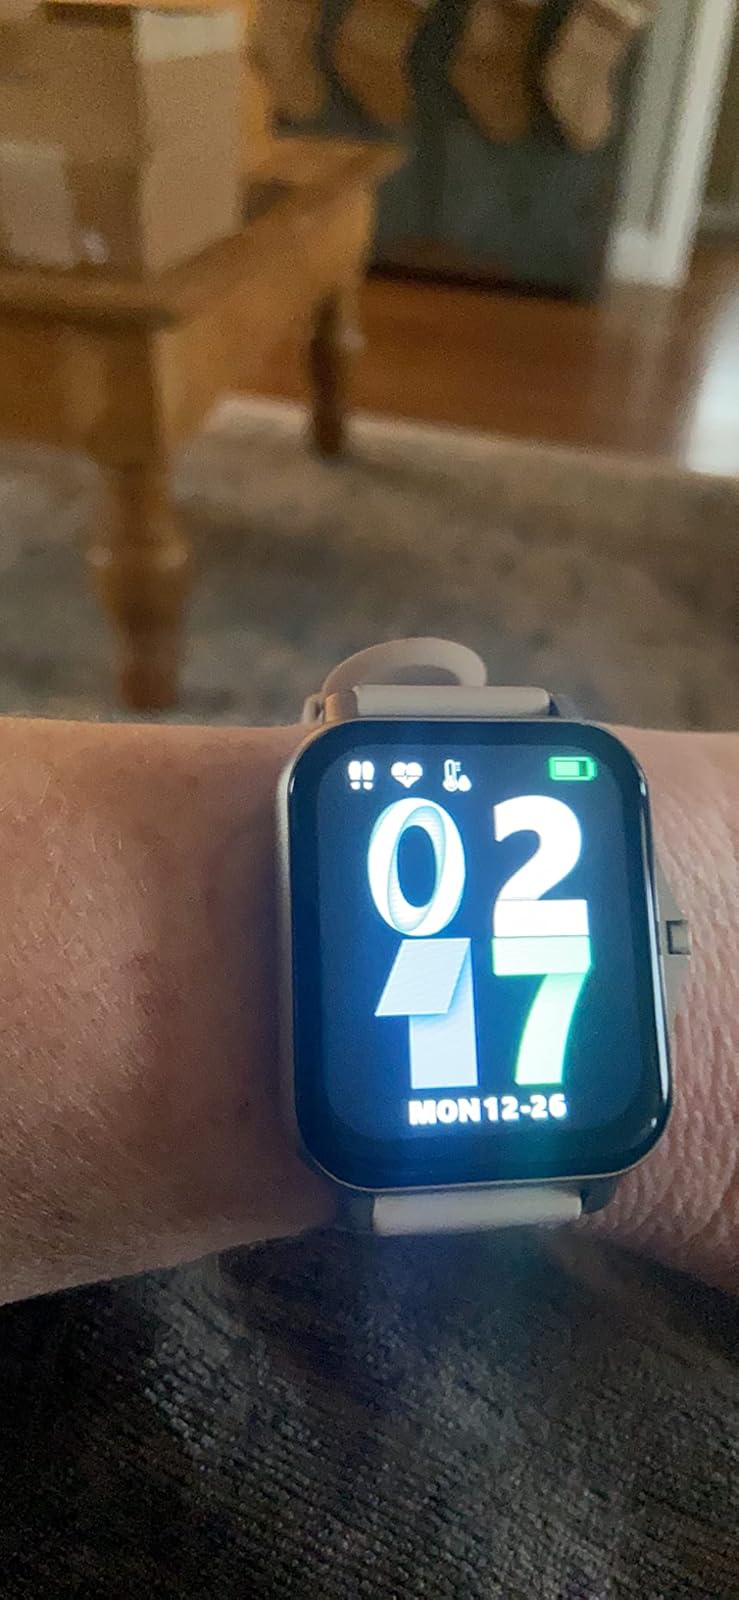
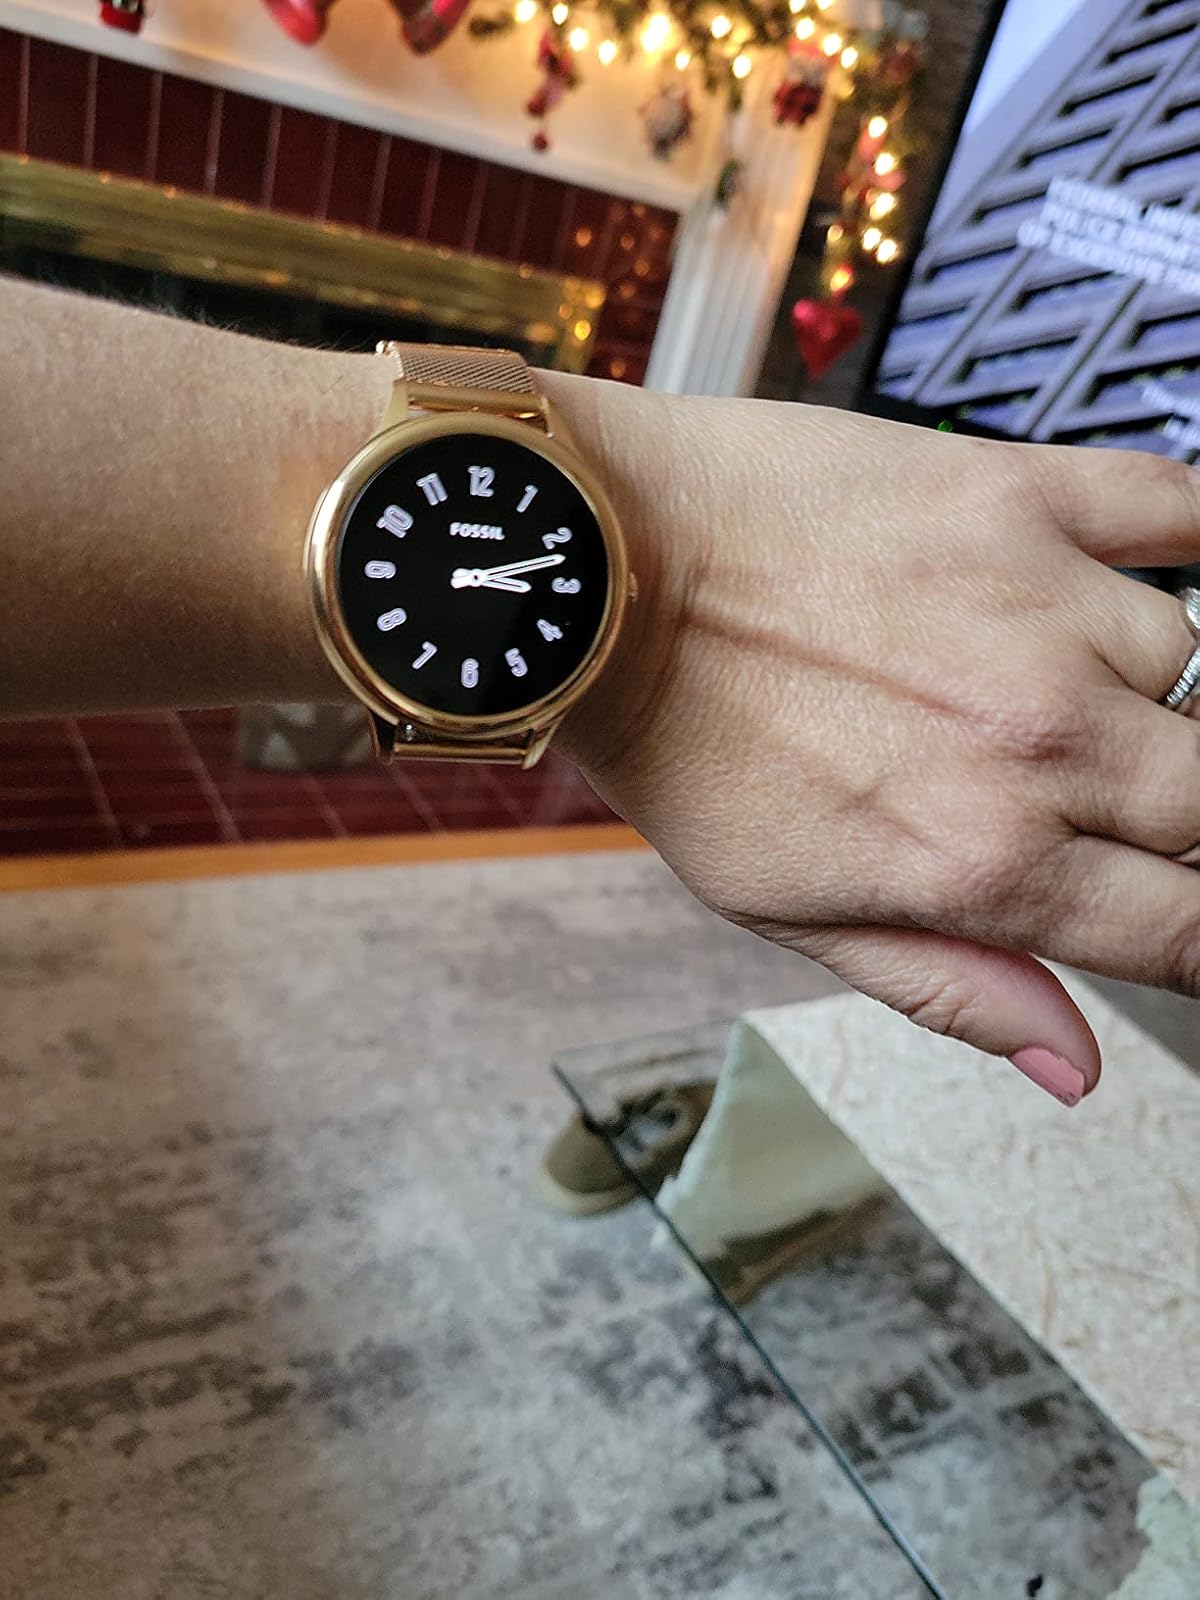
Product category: smartwatch
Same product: no